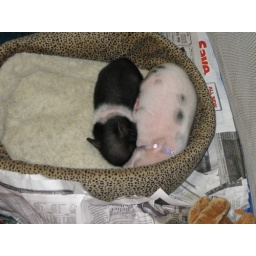
this same shower also had a pet capuchin monkey in a cage. taken at the east coast spring fling 2009